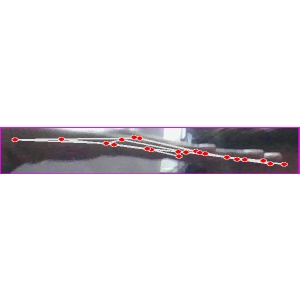
अक्षर: ज